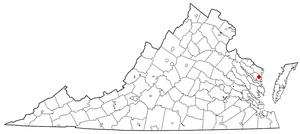
Kilmarnock est une municipalité américaine principalement située dans le comté de Lancaster en Virginie.